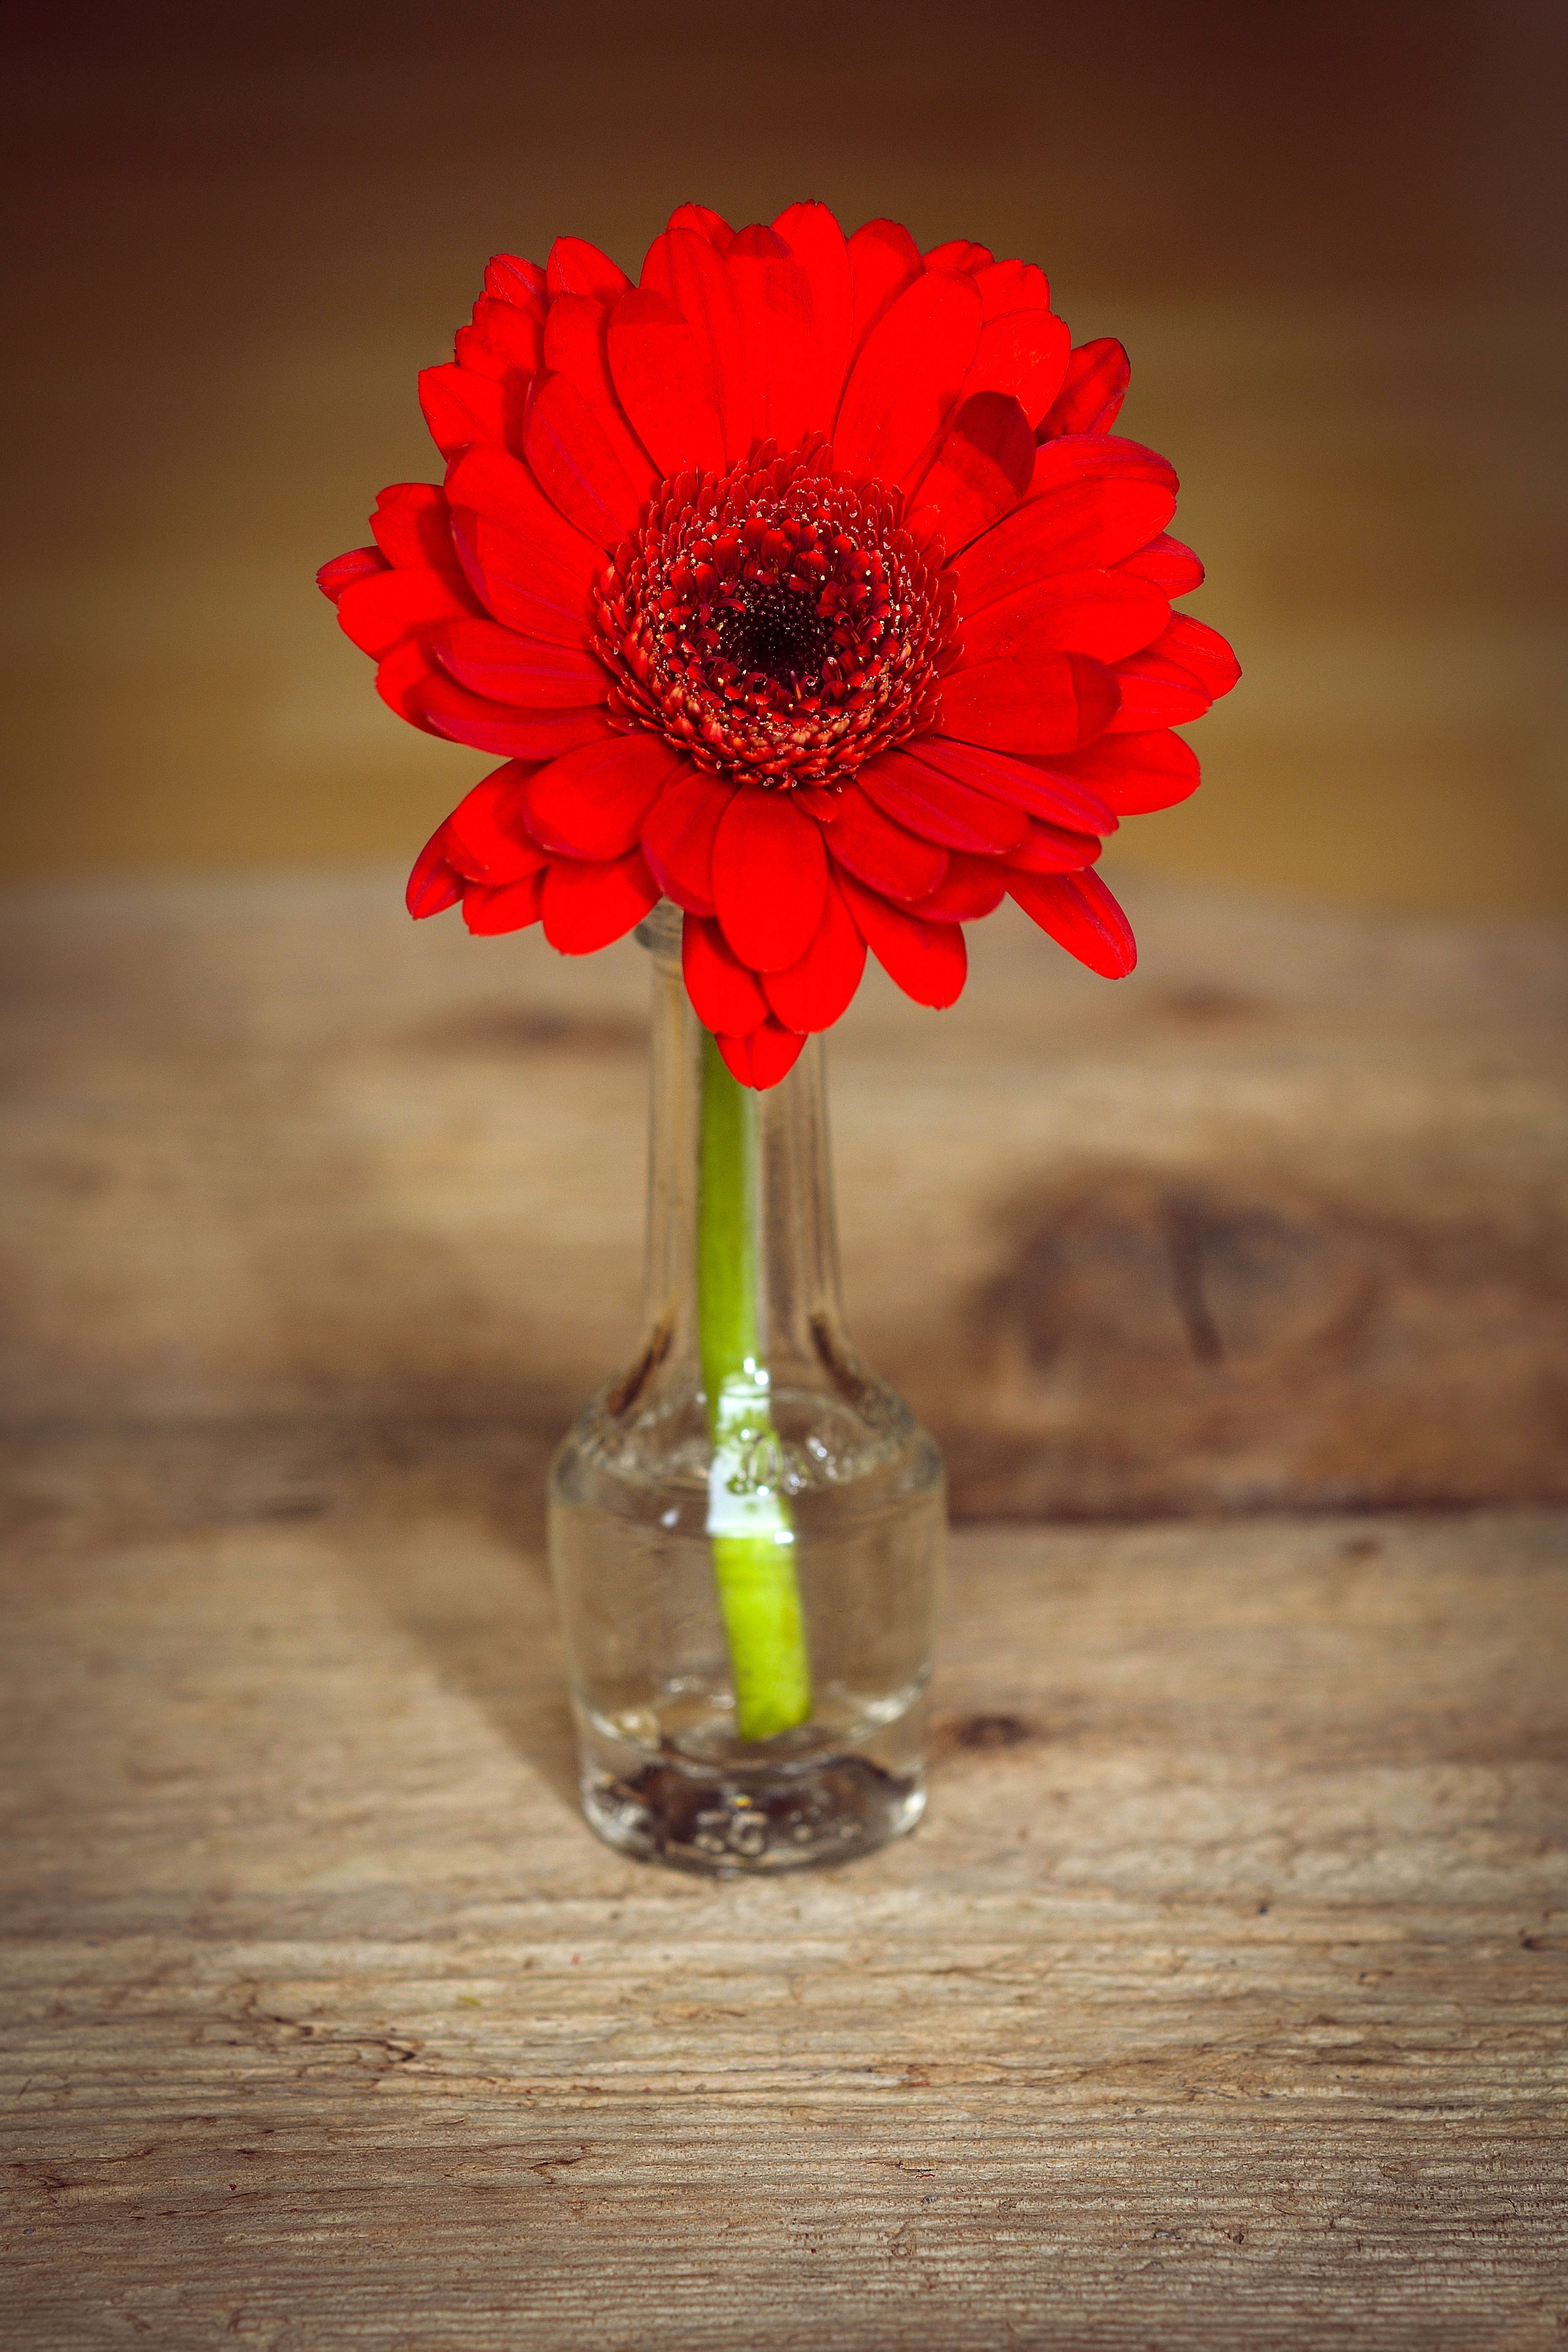
blossom, plant, wood, flower, petal, bloom, red, pink, close, gerbera, floristry, macro photography, flowering plant, daisy family, flower bouquet, still life photography, land plant, red flower vase